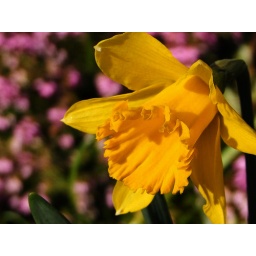
HBW in yellow and pink